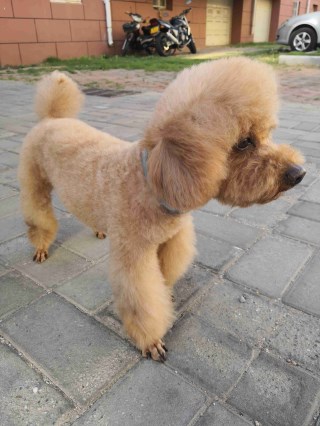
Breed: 7449-n000128-teddy